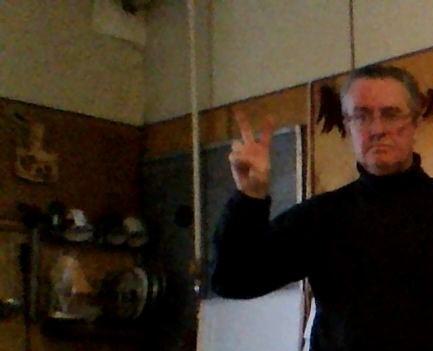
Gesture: peace